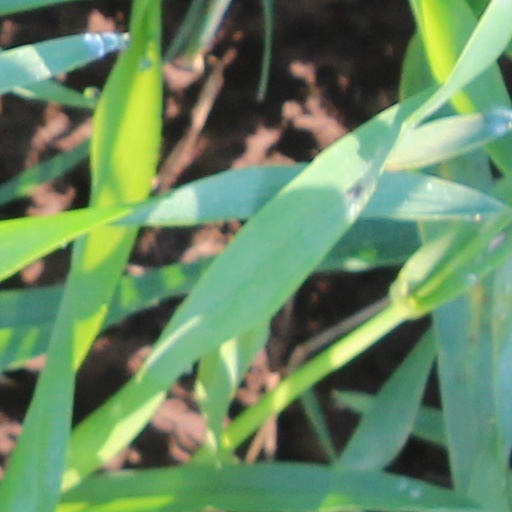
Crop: wheat